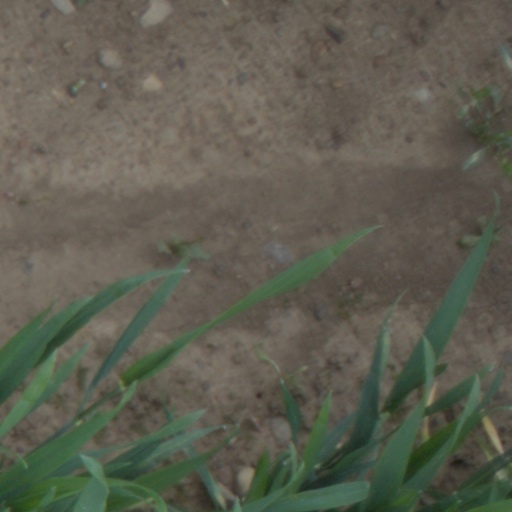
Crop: wheat